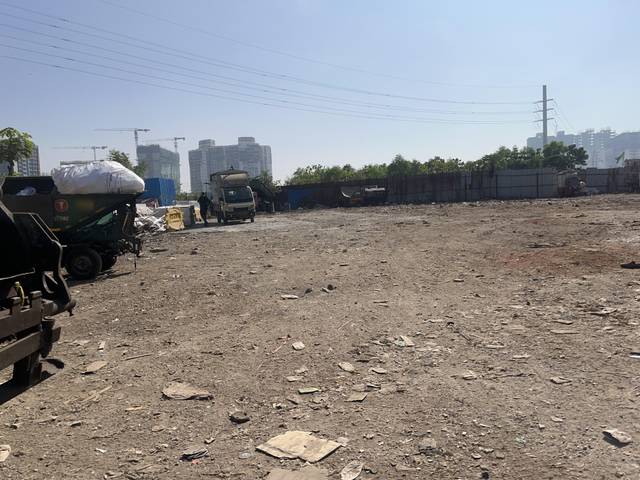
Region: India
Coordinates: 19.199, 72.83